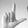
ASL letter: L